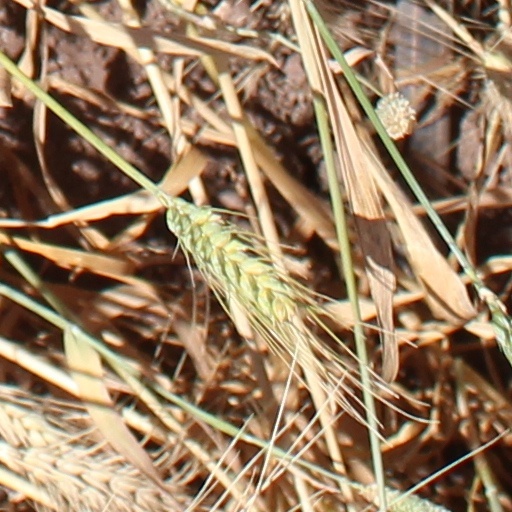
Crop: wheat